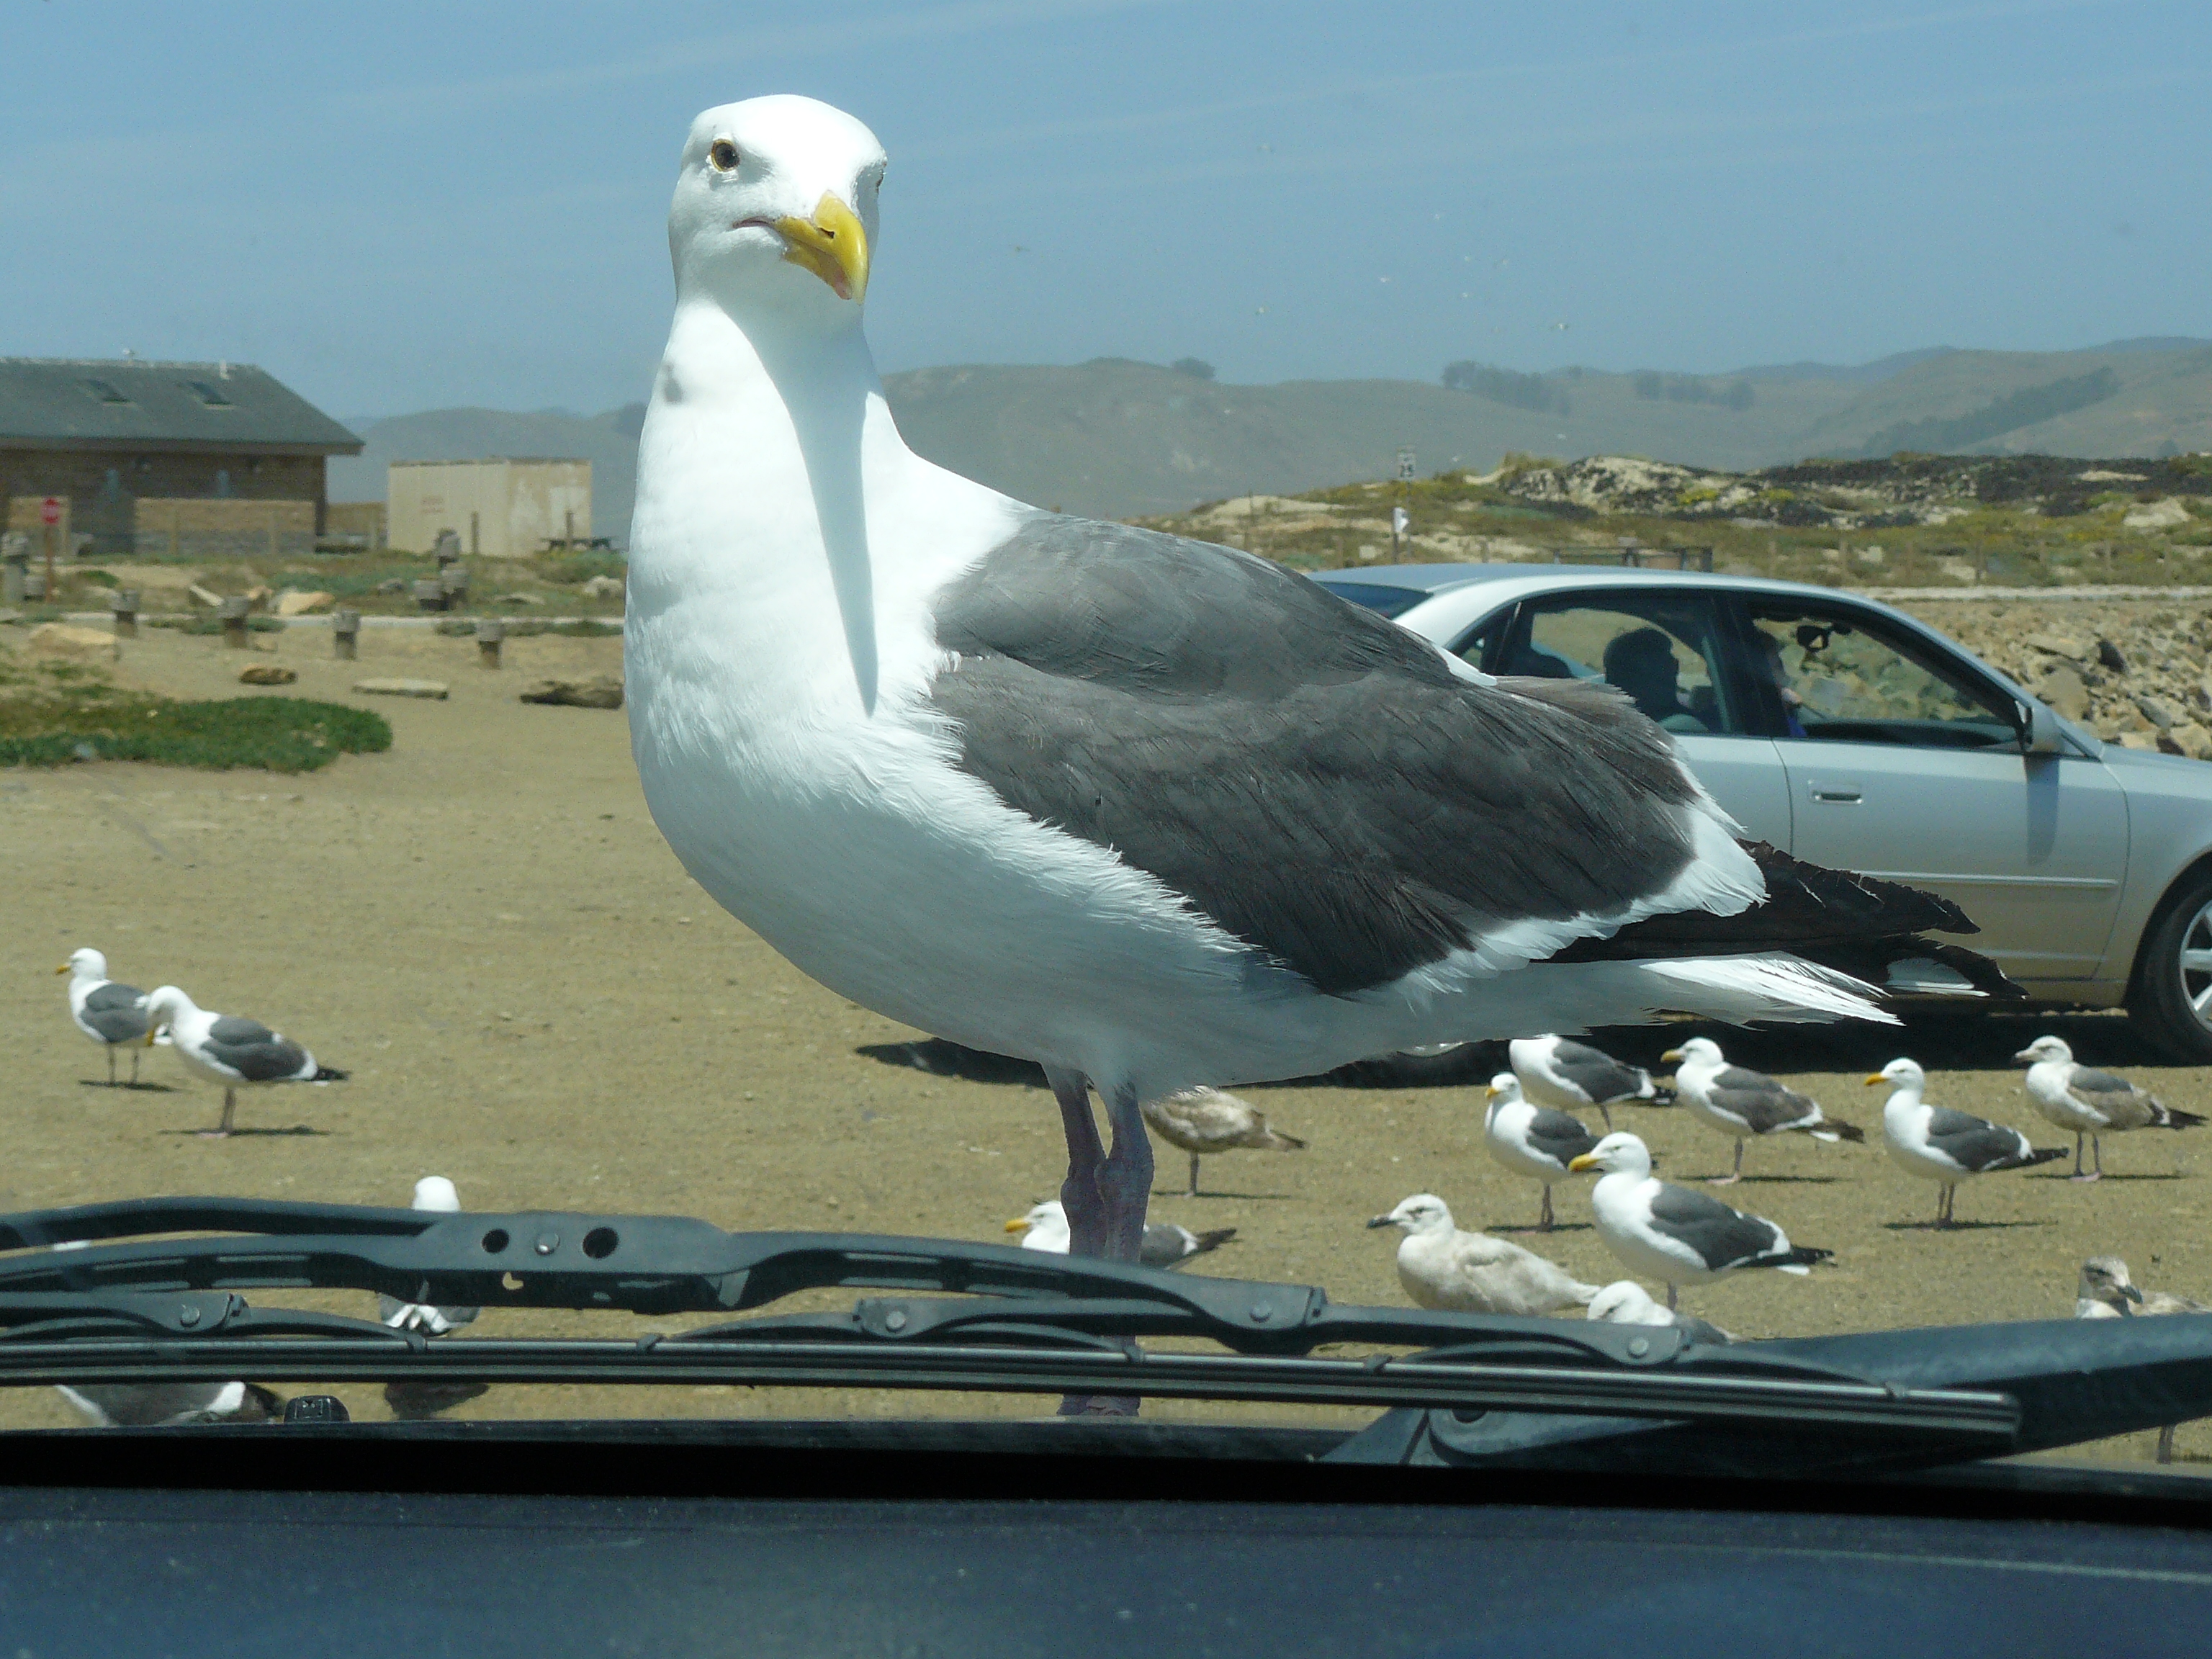
bird, seabird, gull, beak, fauna, vertebrate, calif, charadriiformes, european herring gull